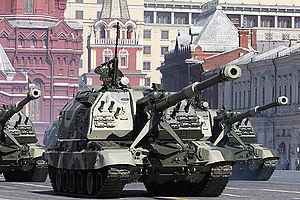
Le défilé militaire du Jour de la Victoire de 2009, qui a eu lieu le 9 mai 2009 en Russie, commémore le 64ᵉ anniversaire de la fin de la Seconde Guerre mondiale en Europe, la Grande Guerre patriotique pour les Russes et leur victoire sur le Troisième Reich.